Emperor

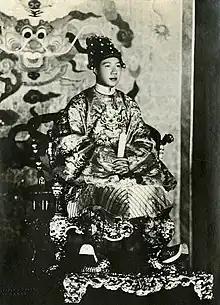
Emperor Bao Dai, the last emperor of Vietnam

From the 14th century until the 19th century the Indian subcontinent was dominated by predominantly Muslim rulers like the Mughals, whose rulers used the title Shahenshah and Padishah (or Badshah) of Hindustan.